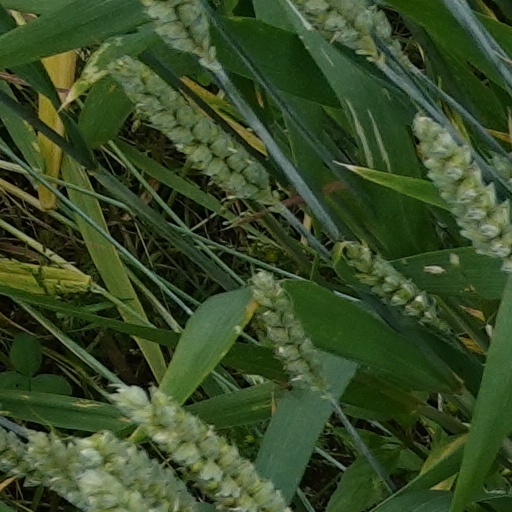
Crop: wheat